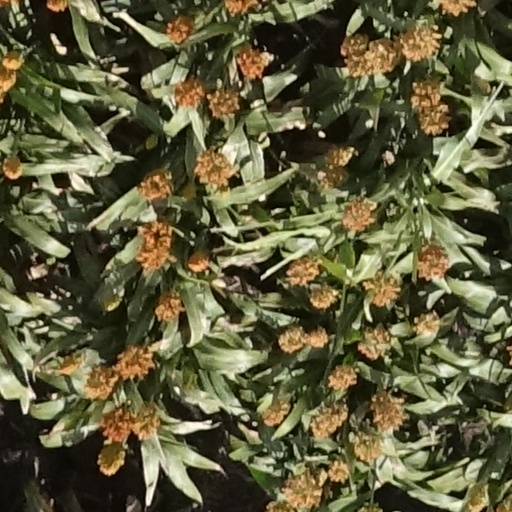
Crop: sorghum